Old Belvedere Cricket Club

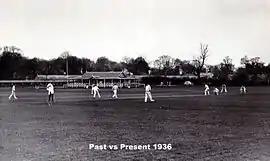
Cabra Oval

Old Belvedere Cricket Club was a cricket club in Dublin, Ireland, that played in the Leinster Senior League. The club was founded in 1950 and promoted to the Senior League in 1957.